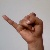
The image shows a hand gesture representing the letter 'J' in Indian Sign Language.